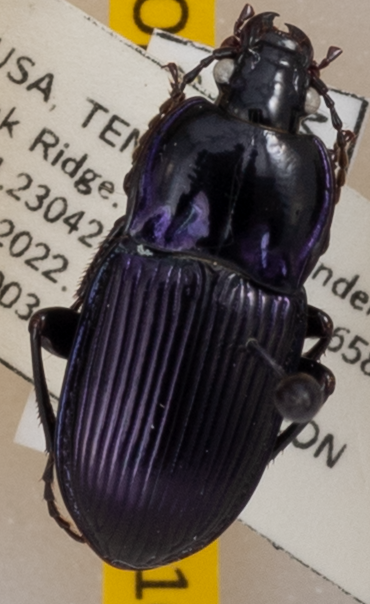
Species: Myas coracinus
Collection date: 2022-09-28 04:00:00
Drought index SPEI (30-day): -0.432
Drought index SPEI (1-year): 0.1
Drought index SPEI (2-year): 0.44